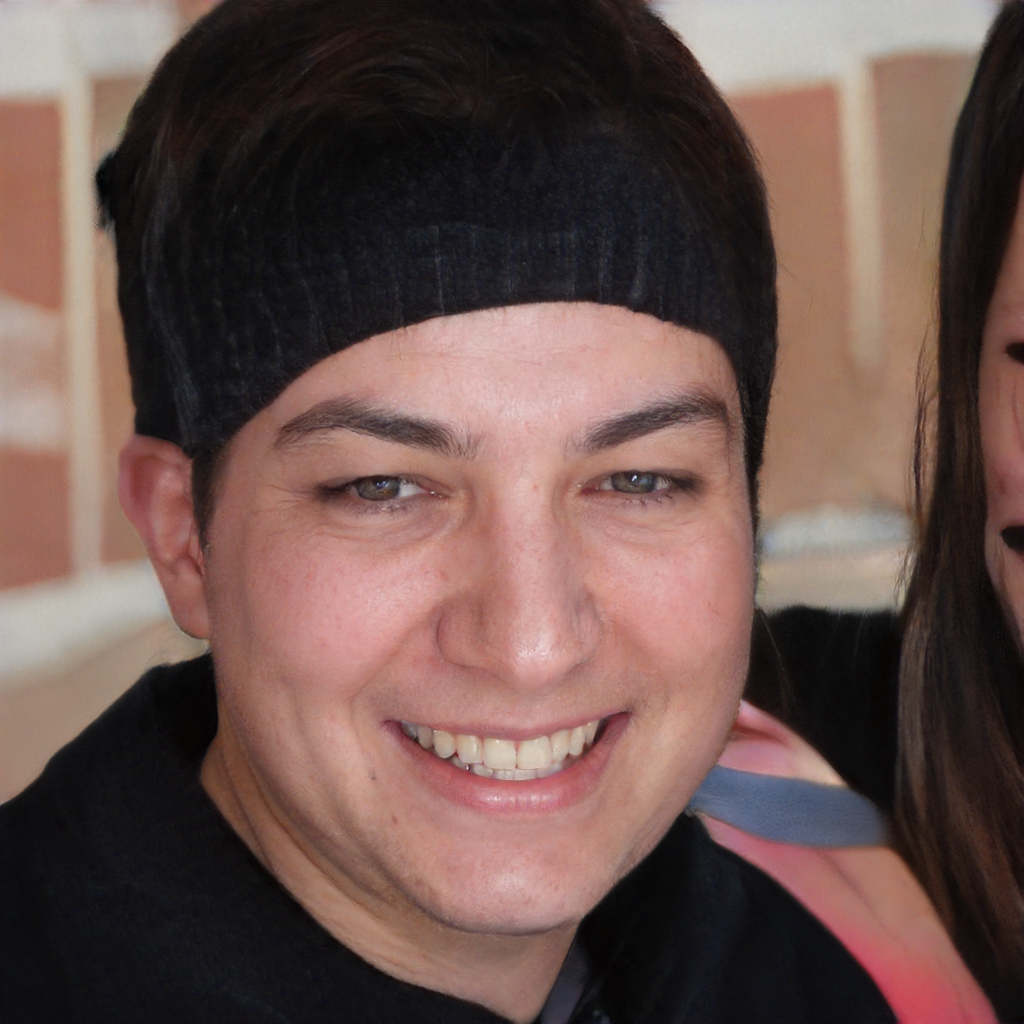
Gender: Male